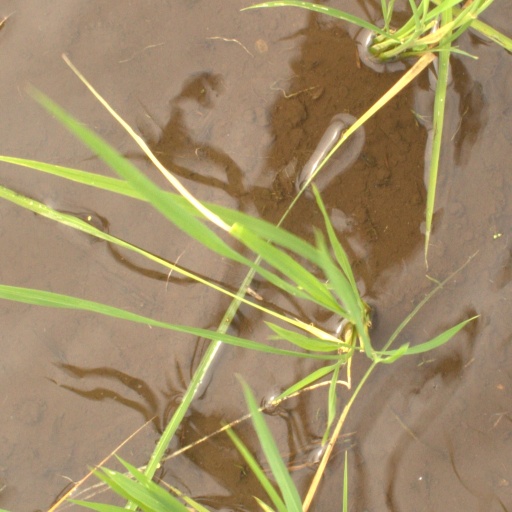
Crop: rice